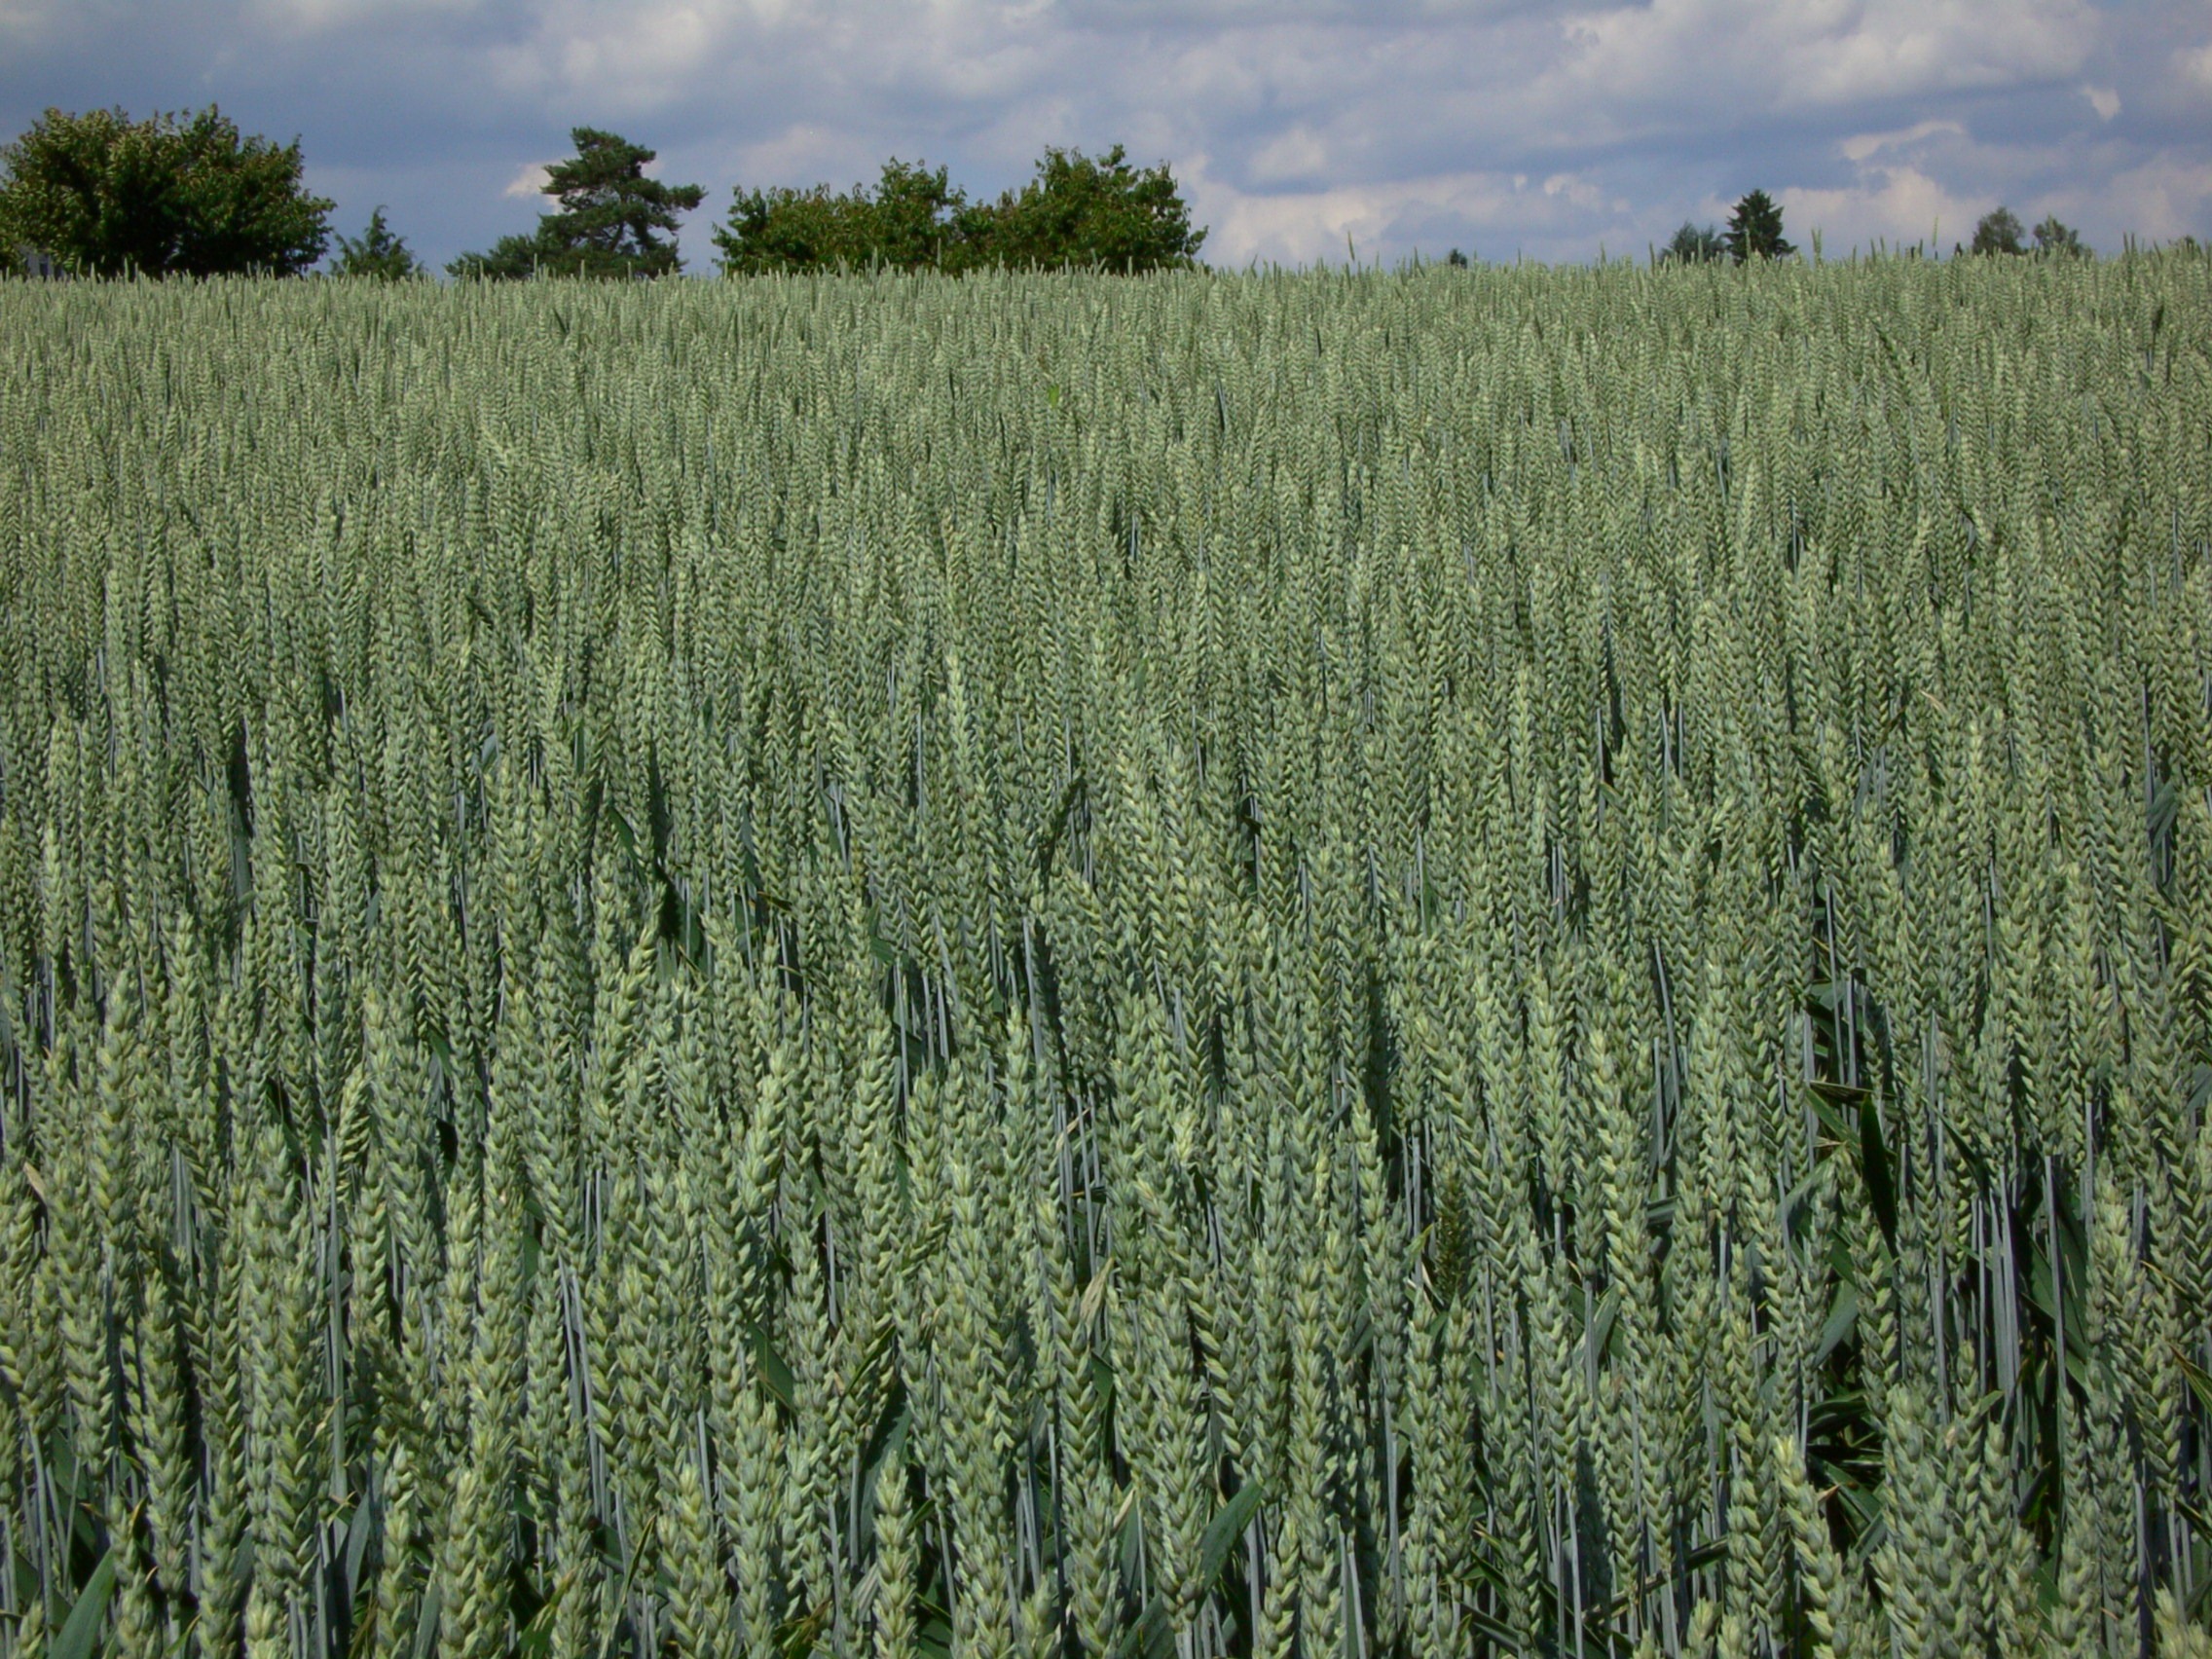
tree, grass, plant, field, meadow, wheat, grain, prairie, food, crop, agriculture, grassland, cornfield, habitat, ecosystem, flowering plant, biome, grass family, woody plant, land plant, phragmites